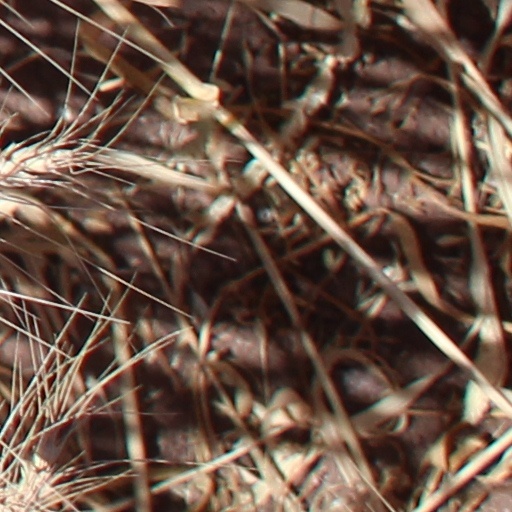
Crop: wheat